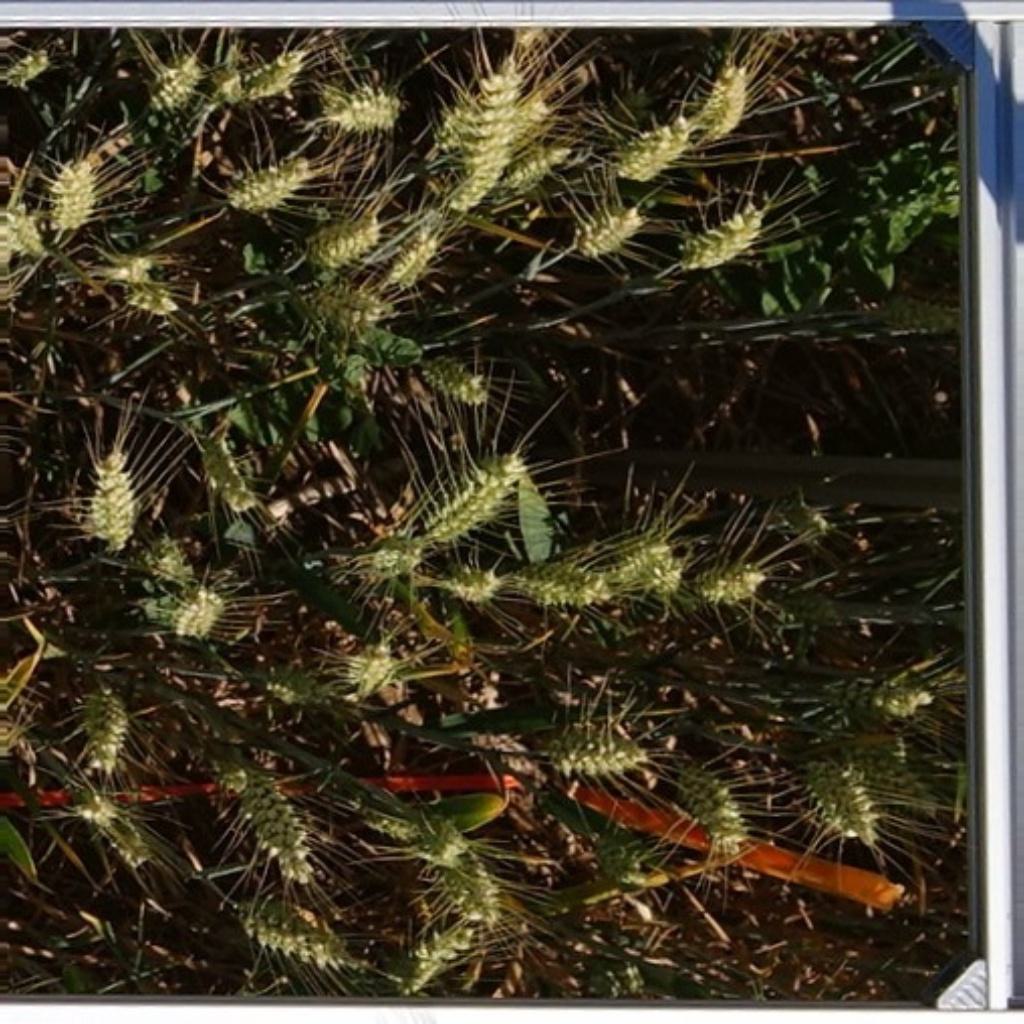
Country: France
Location: VLB
Wheat development stage: Filling - Ripening